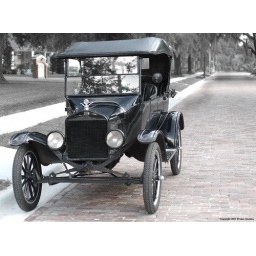
Model T in black and white on a coble stone road.